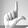
ASL letter: L